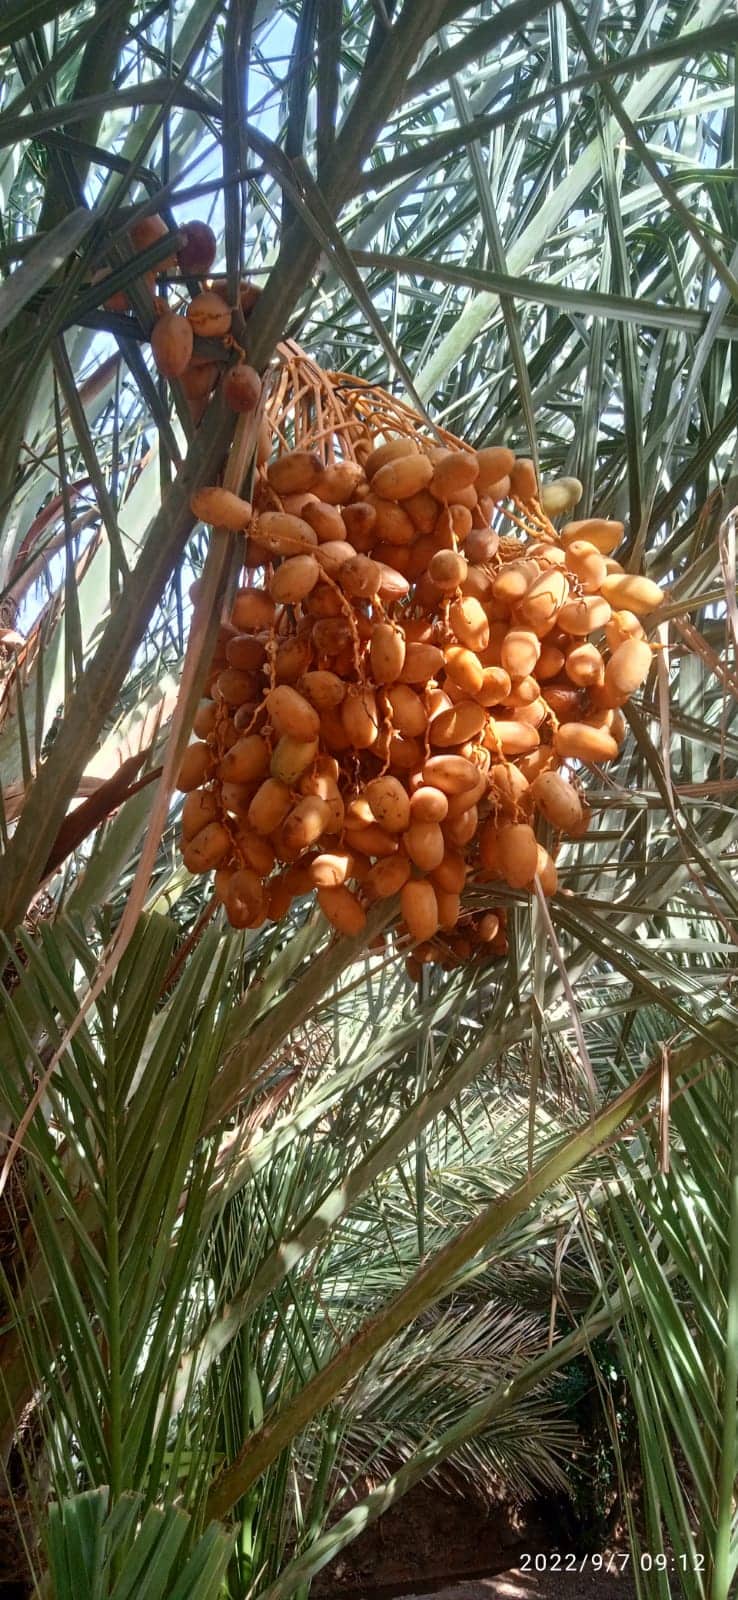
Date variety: Boufagous